World Federalist Movement-Canada

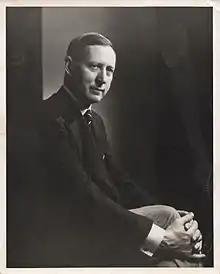
James Lewis Duncan (1892-1960). Photo from The Law Society of Upper Canada.

With more of a political edge than their Toronto counterparts, the Ottawa world federalists took advantage of their location in the national capital. In 1949, the group was successful in drumming up support for world federalism from seven CCF Members of Parliament and two PCs, including leader John Bracken. In response to a speech by Prime Minister Mackenzie King, Bracken said "our path as Canadians is clear. Collective security for humanity is possible only in international collective agreement.[...]That price is the sacrifice of some degree of national sovereignty."